Eddie Murphy discography

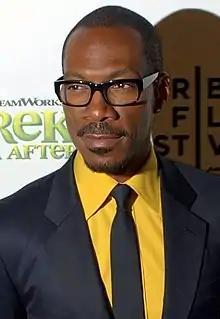

Eddie Murphy is an American actor, comedian, singer, producer and screenwriter. The following is his complete discography.